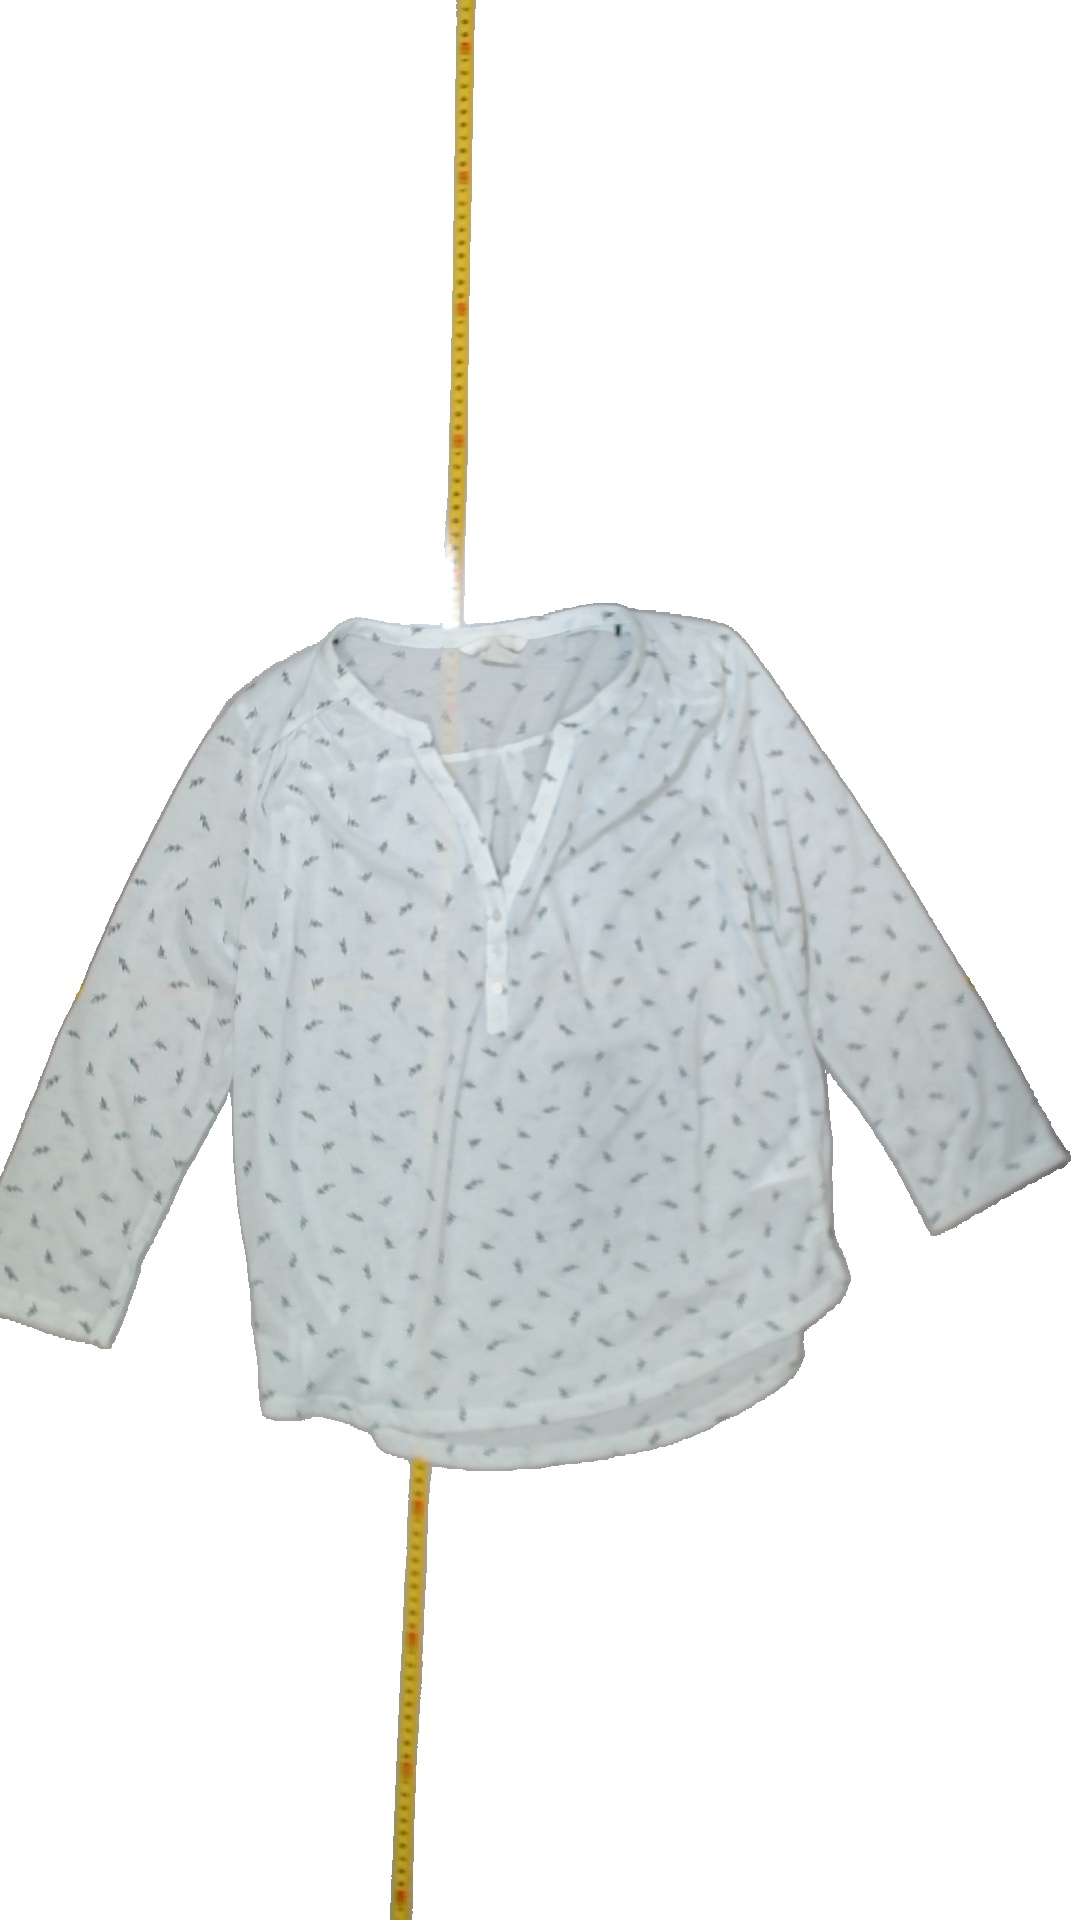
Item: Shirt (Ladies)
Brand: H&m
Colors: Multicolor
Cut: Regular, V-collar
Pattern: Floral print
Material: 100%polyester
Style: No trend
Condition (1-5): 5
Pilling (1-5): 5
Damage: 0
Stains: No
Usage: Reuse
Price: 50-100